Queen Street Buildings

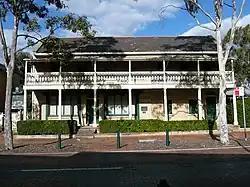
Legacy House, , pictured in 2008.

Queen Street Buildings are a group of heritage-listed former shops and hotel at 284–298 Queen Street, Campbelltown, in the City of Campbelltown local government area of New South Wales, Australia. The structures were built by John Doyle (hotel), William Bursill (Bursill's Shop), and Cobb and Bocking (The Coach House). It is also known as Queen Street Buildings Group, McGuanne House, Old Railway Hotel, William Bursill's Shop and The Coach House. The property is owned by Minister for Administering the Environmental & Planning Act, 1979 (State Government). It was added to the New South Wales State Heritage Register on 2 April 1999.